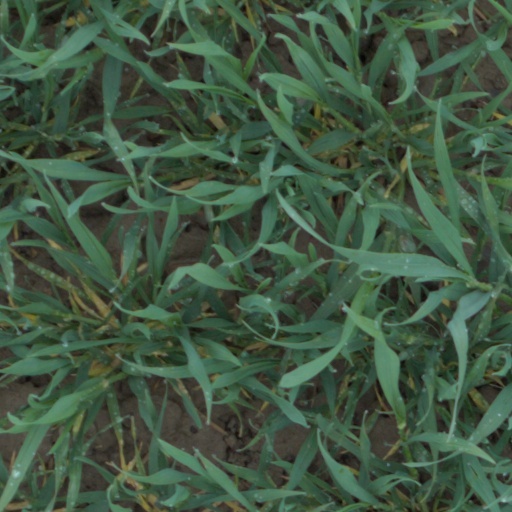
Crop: wheat